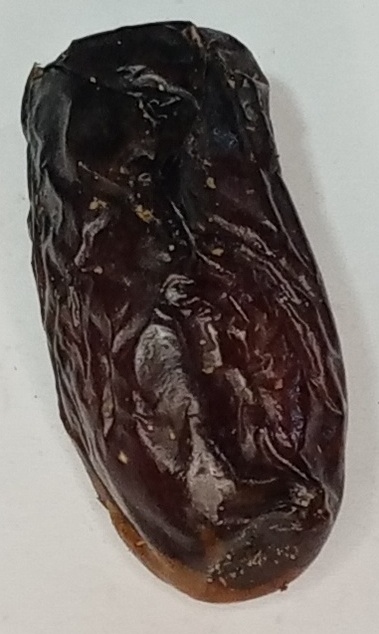
Variety: gajar
Size: large
Grade: grade-1